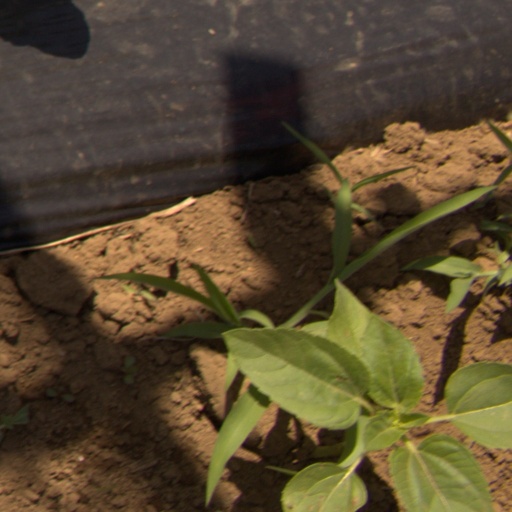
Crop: Jerusalem artichoke